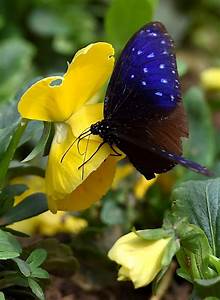
Label: butterfly